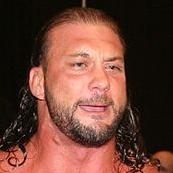
Age: 30